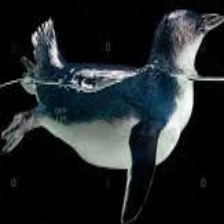
Species: FAIRY PENGUIN
Scientific name: EUDYPTULA MINOR
ImageNet parent category: king_penguin